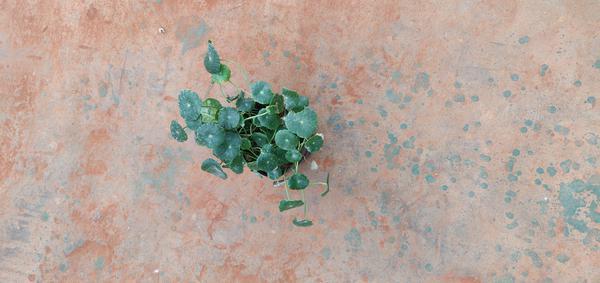
Plant: Brahmi